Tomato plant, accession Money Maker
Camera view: vertical (180 deg); turntable rotation: 90 degrees
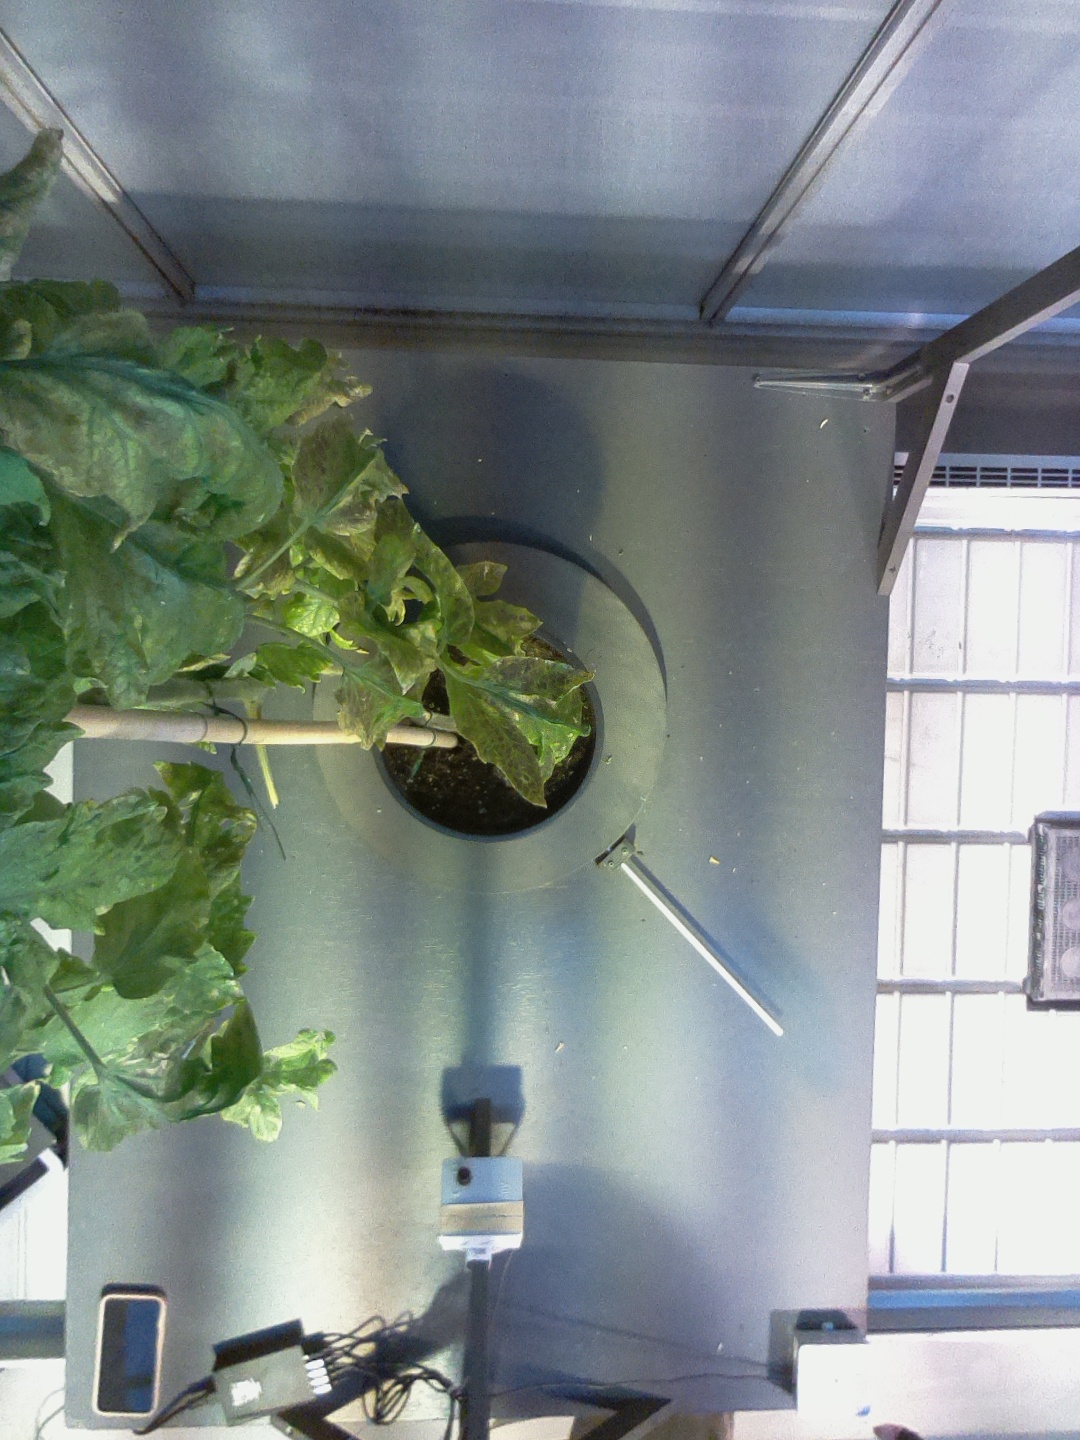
BBCH growth stage 77: 70%-80% of final fruit size